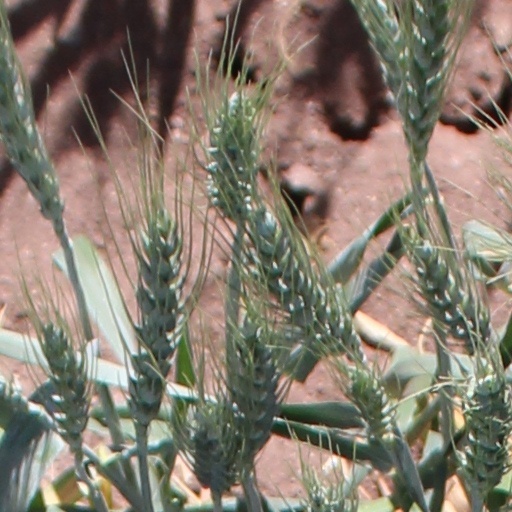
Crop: wheat